A Boy from Calabria

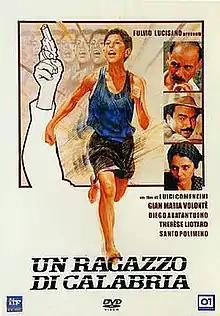
DVD cover

Un ragazzo di Calabria (internationally released as A Boy from Calabria) is a 1987 Italian comedy drama film by Luigi Comencini.